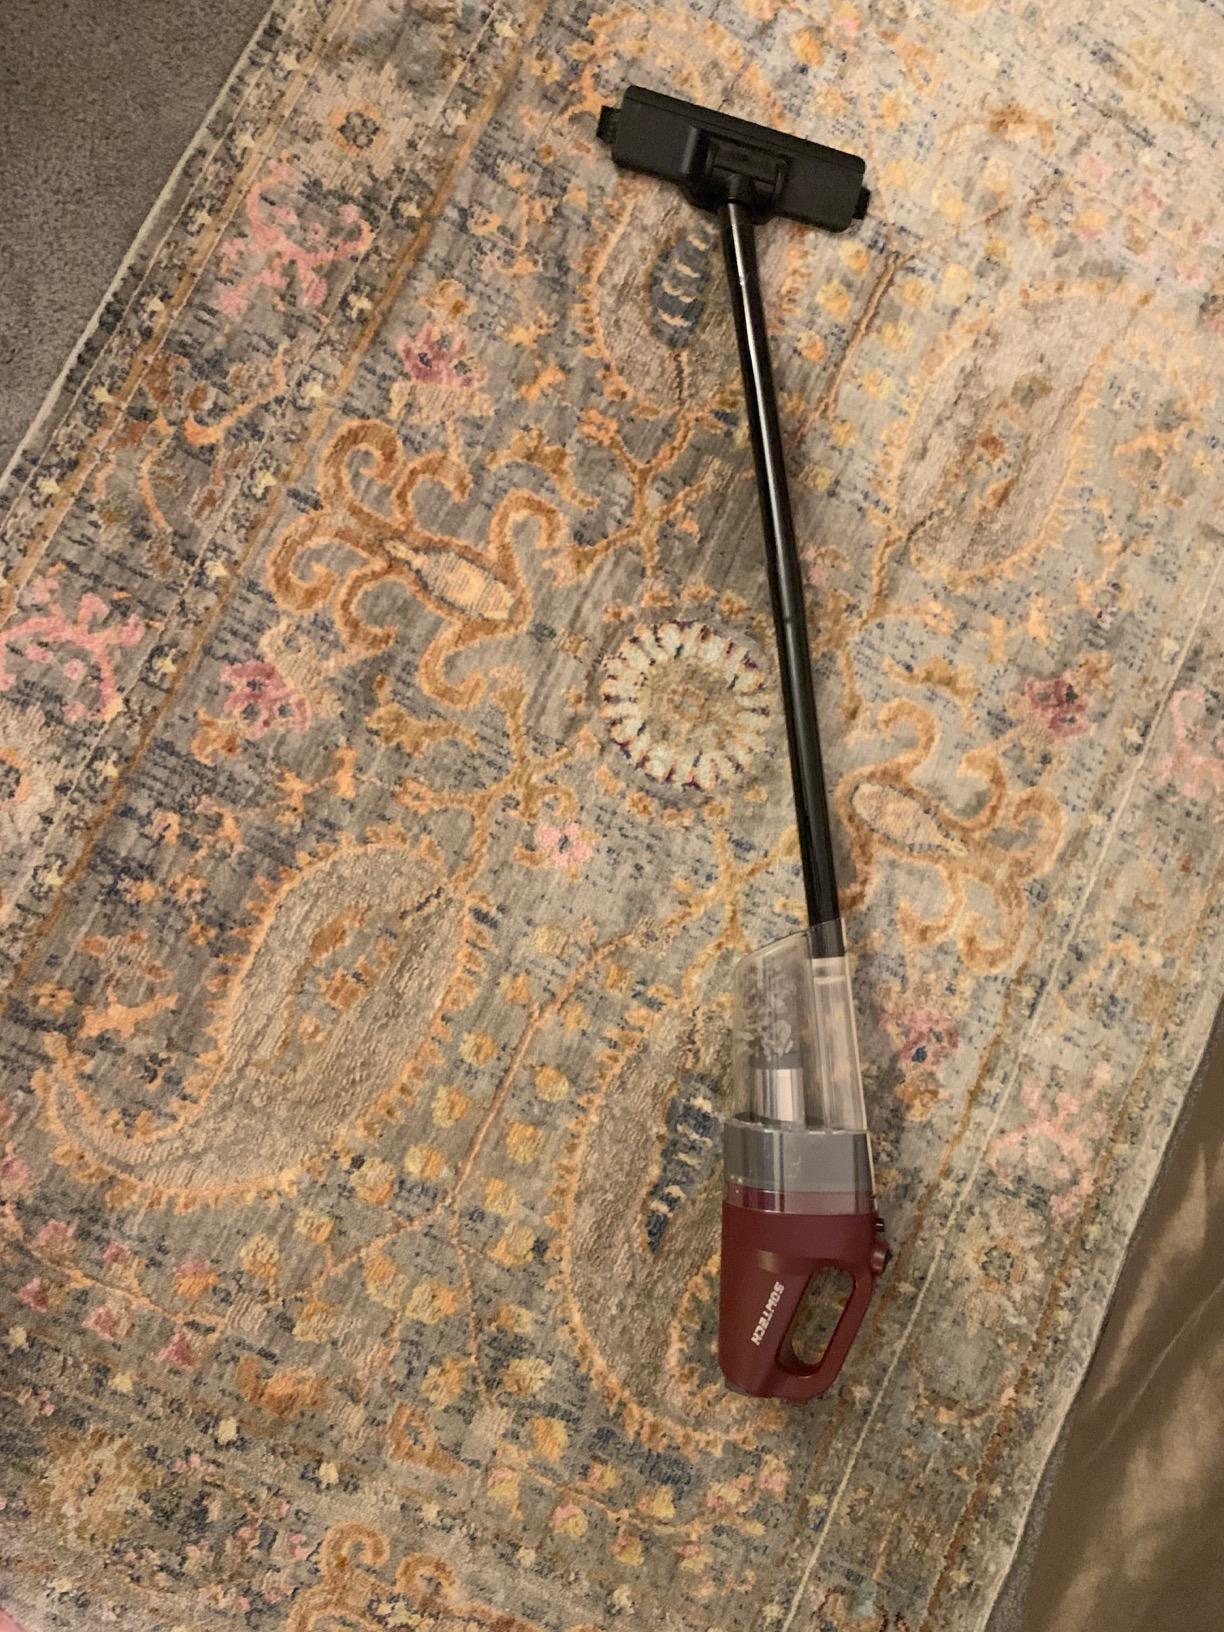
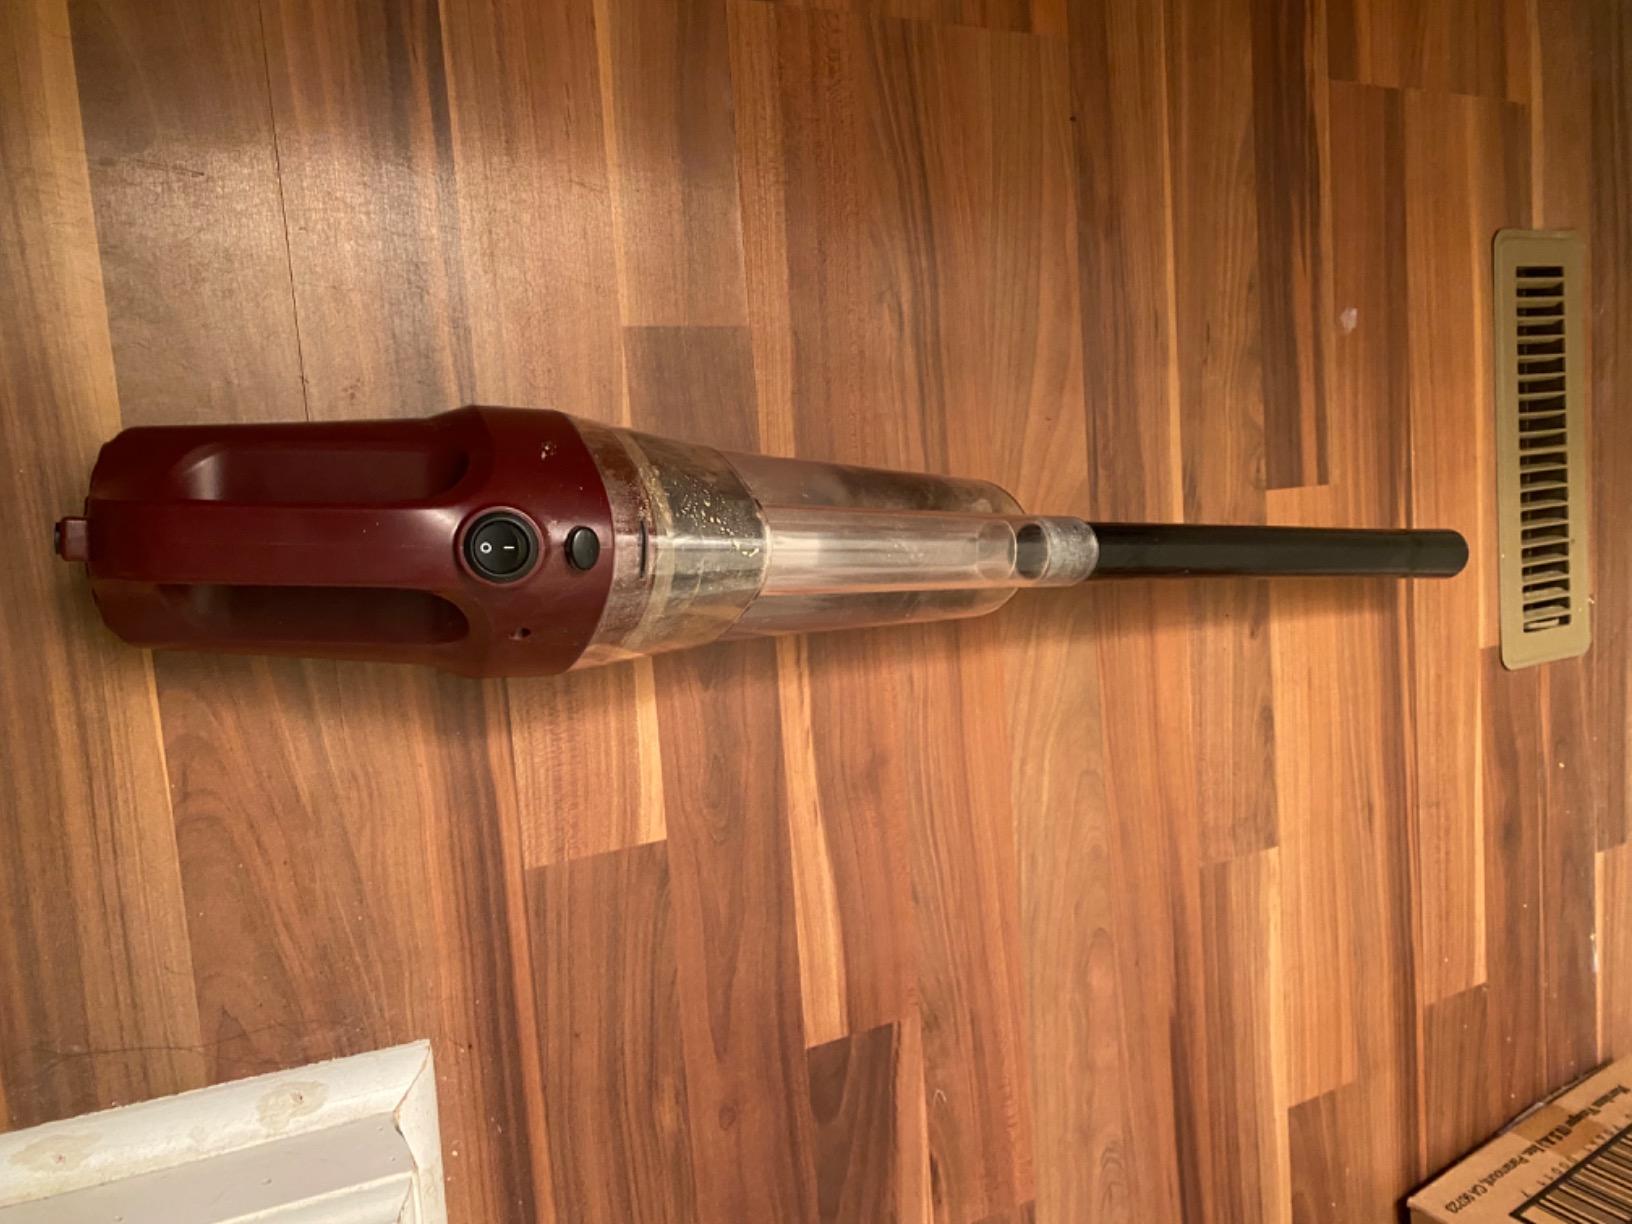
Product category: items_vacuum
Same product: yes